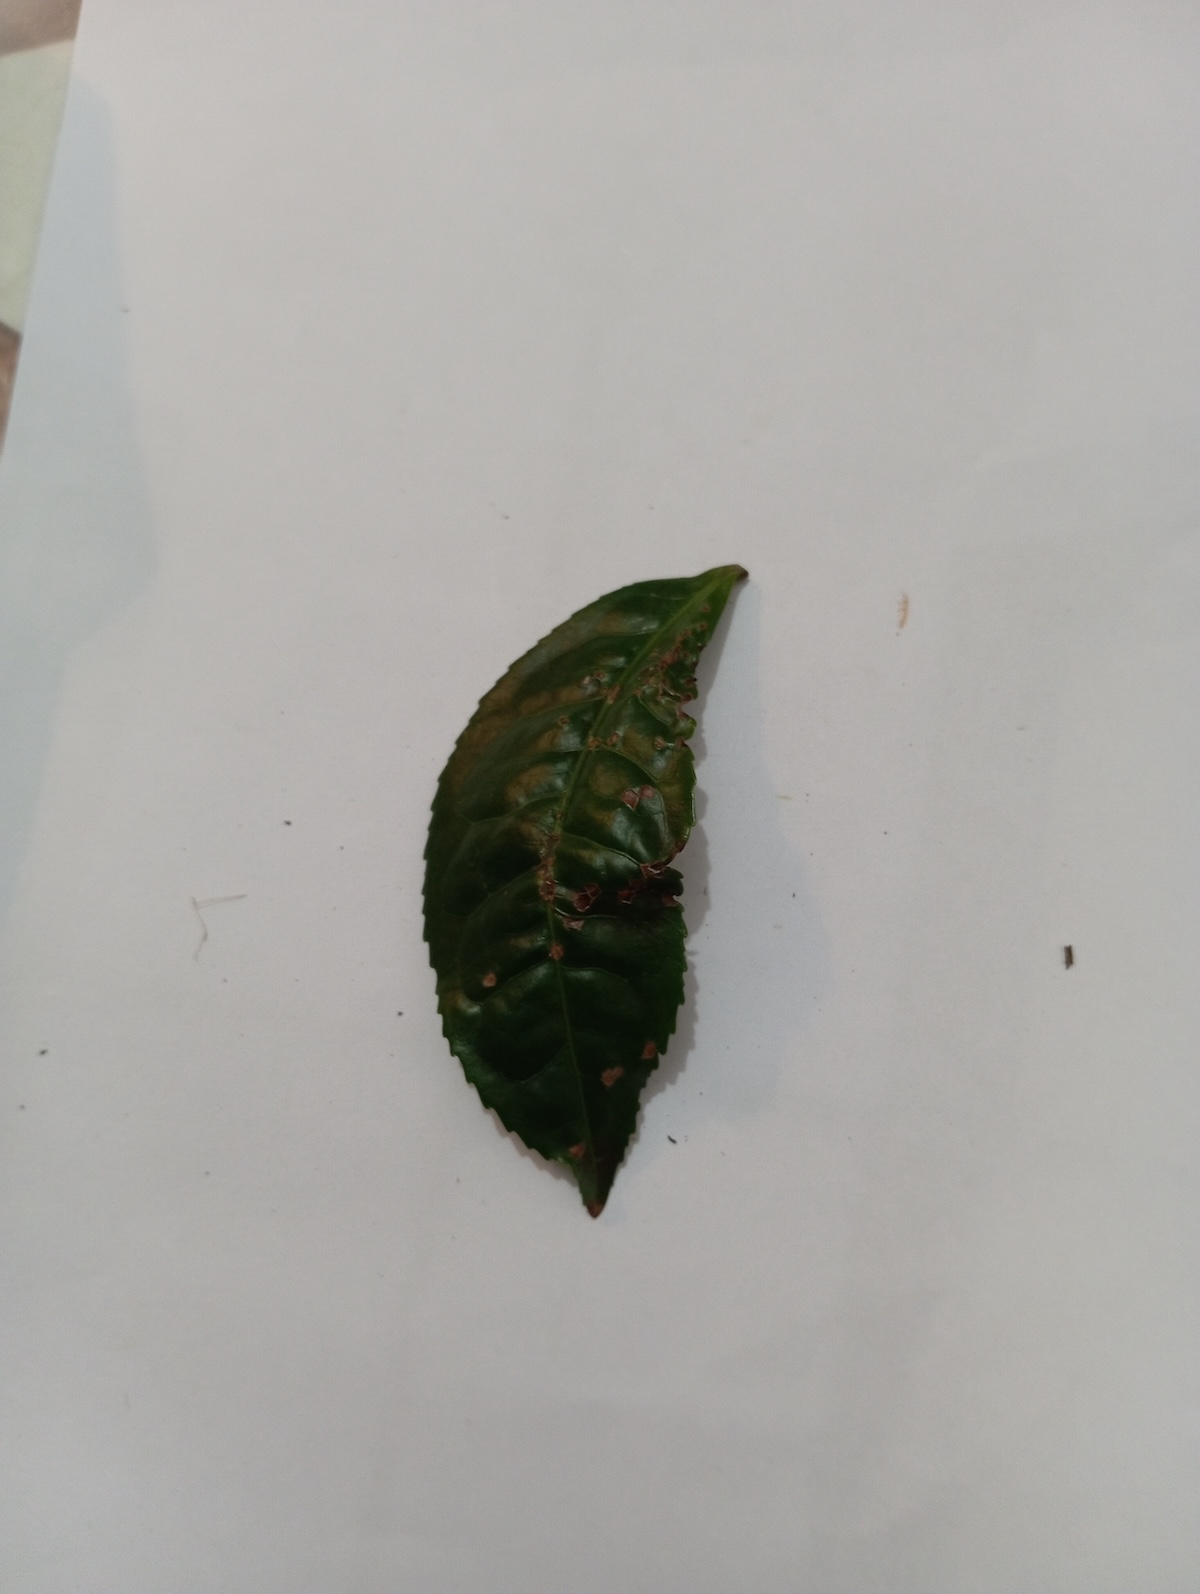
Label: Green mirid bug